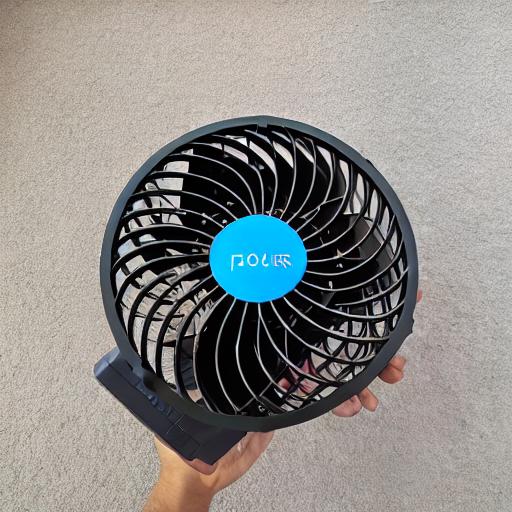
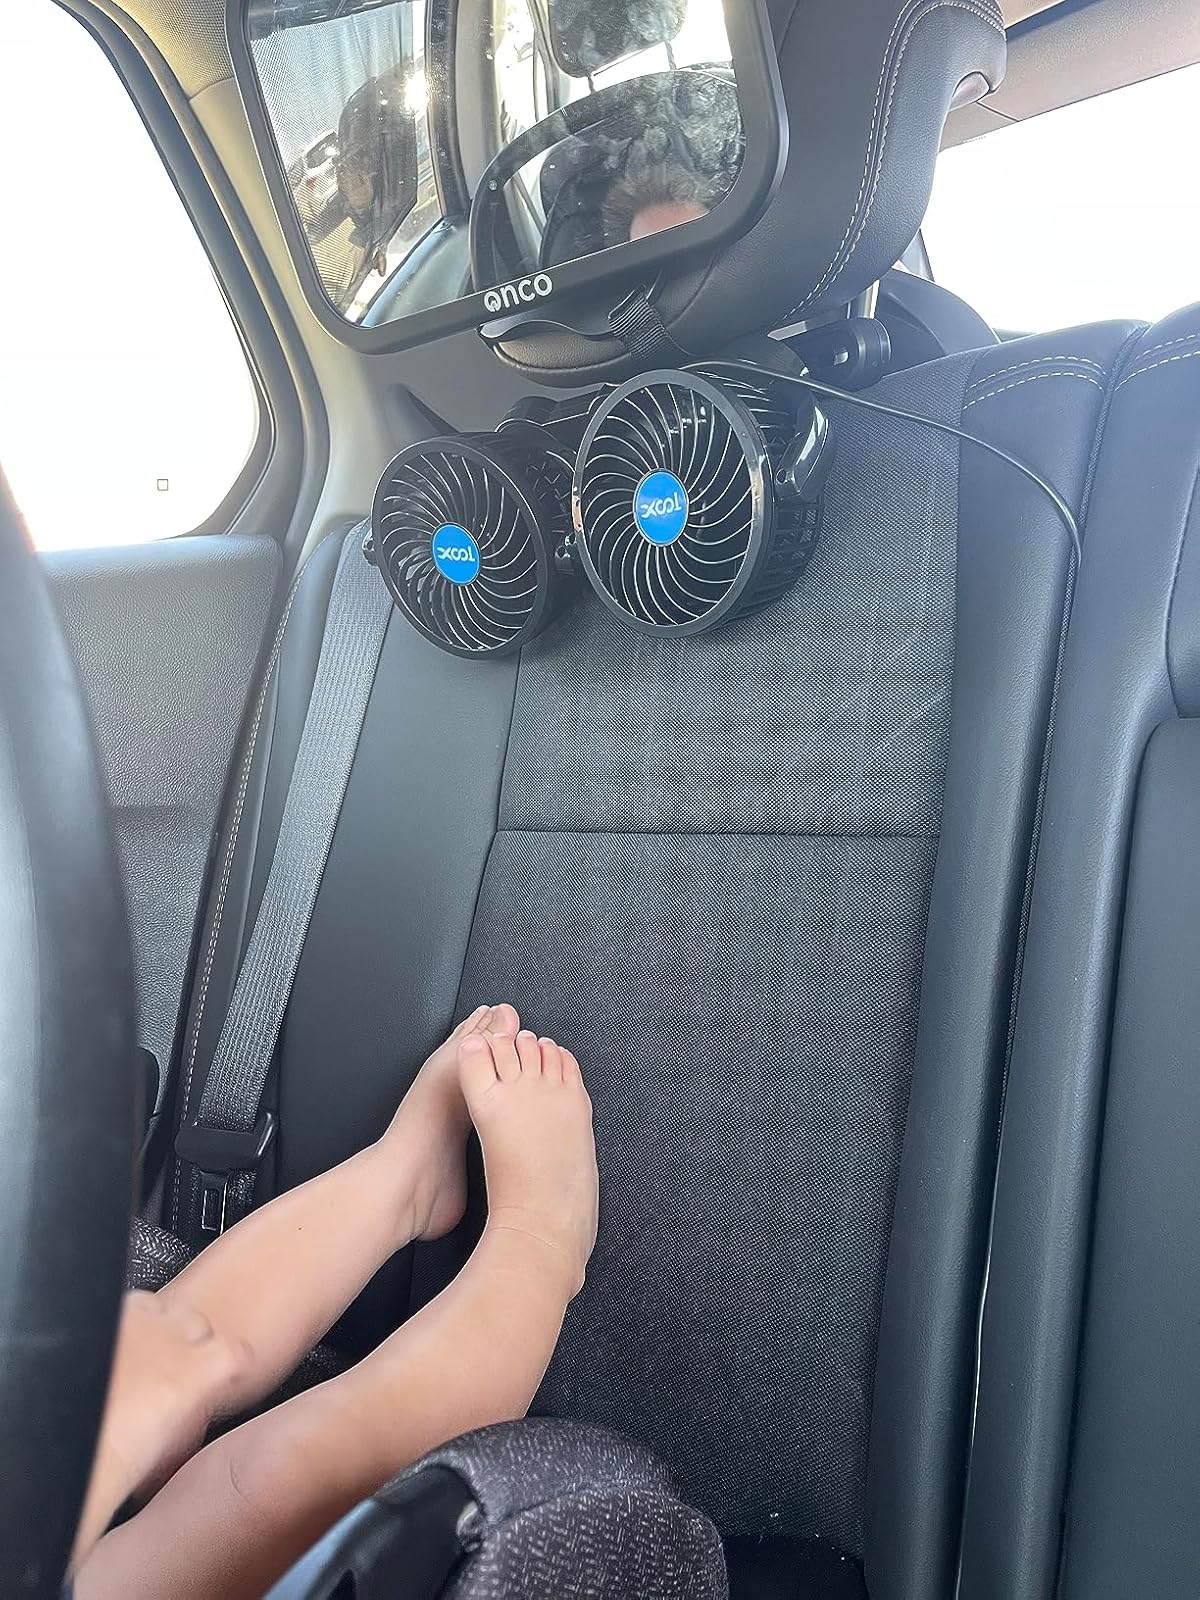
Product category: fan
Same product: no